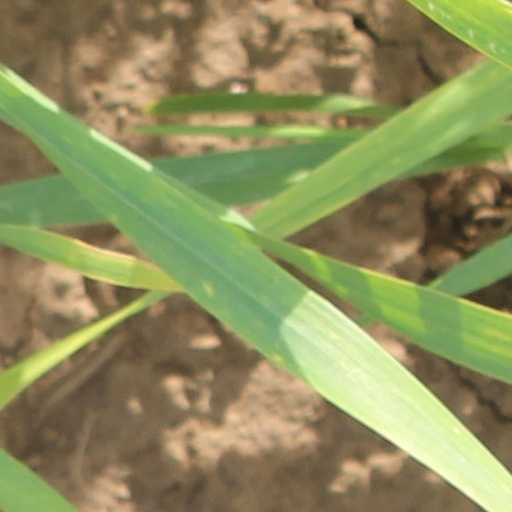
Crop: wheat